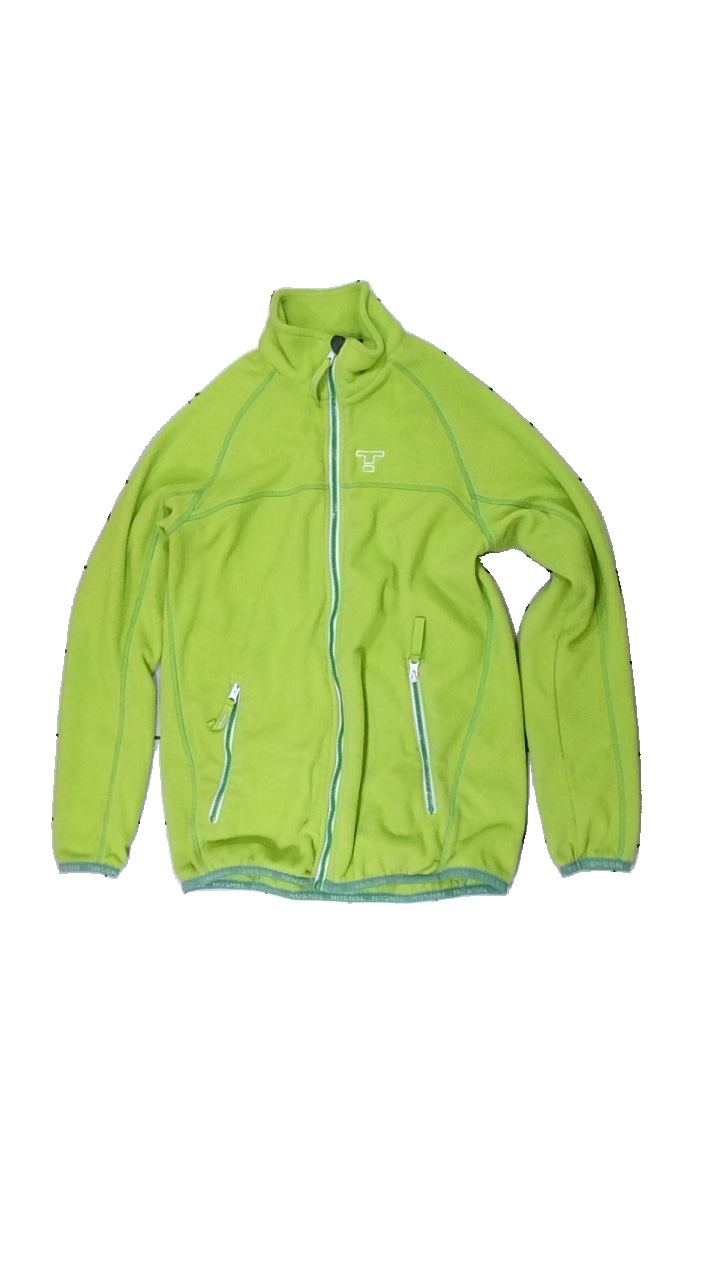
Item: Outerwear (Children)
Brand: Tenson
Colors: Green
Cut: Regular
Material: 100% polyester
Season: All
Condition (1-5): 4
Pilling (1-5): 4
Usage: Reuse
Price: <50